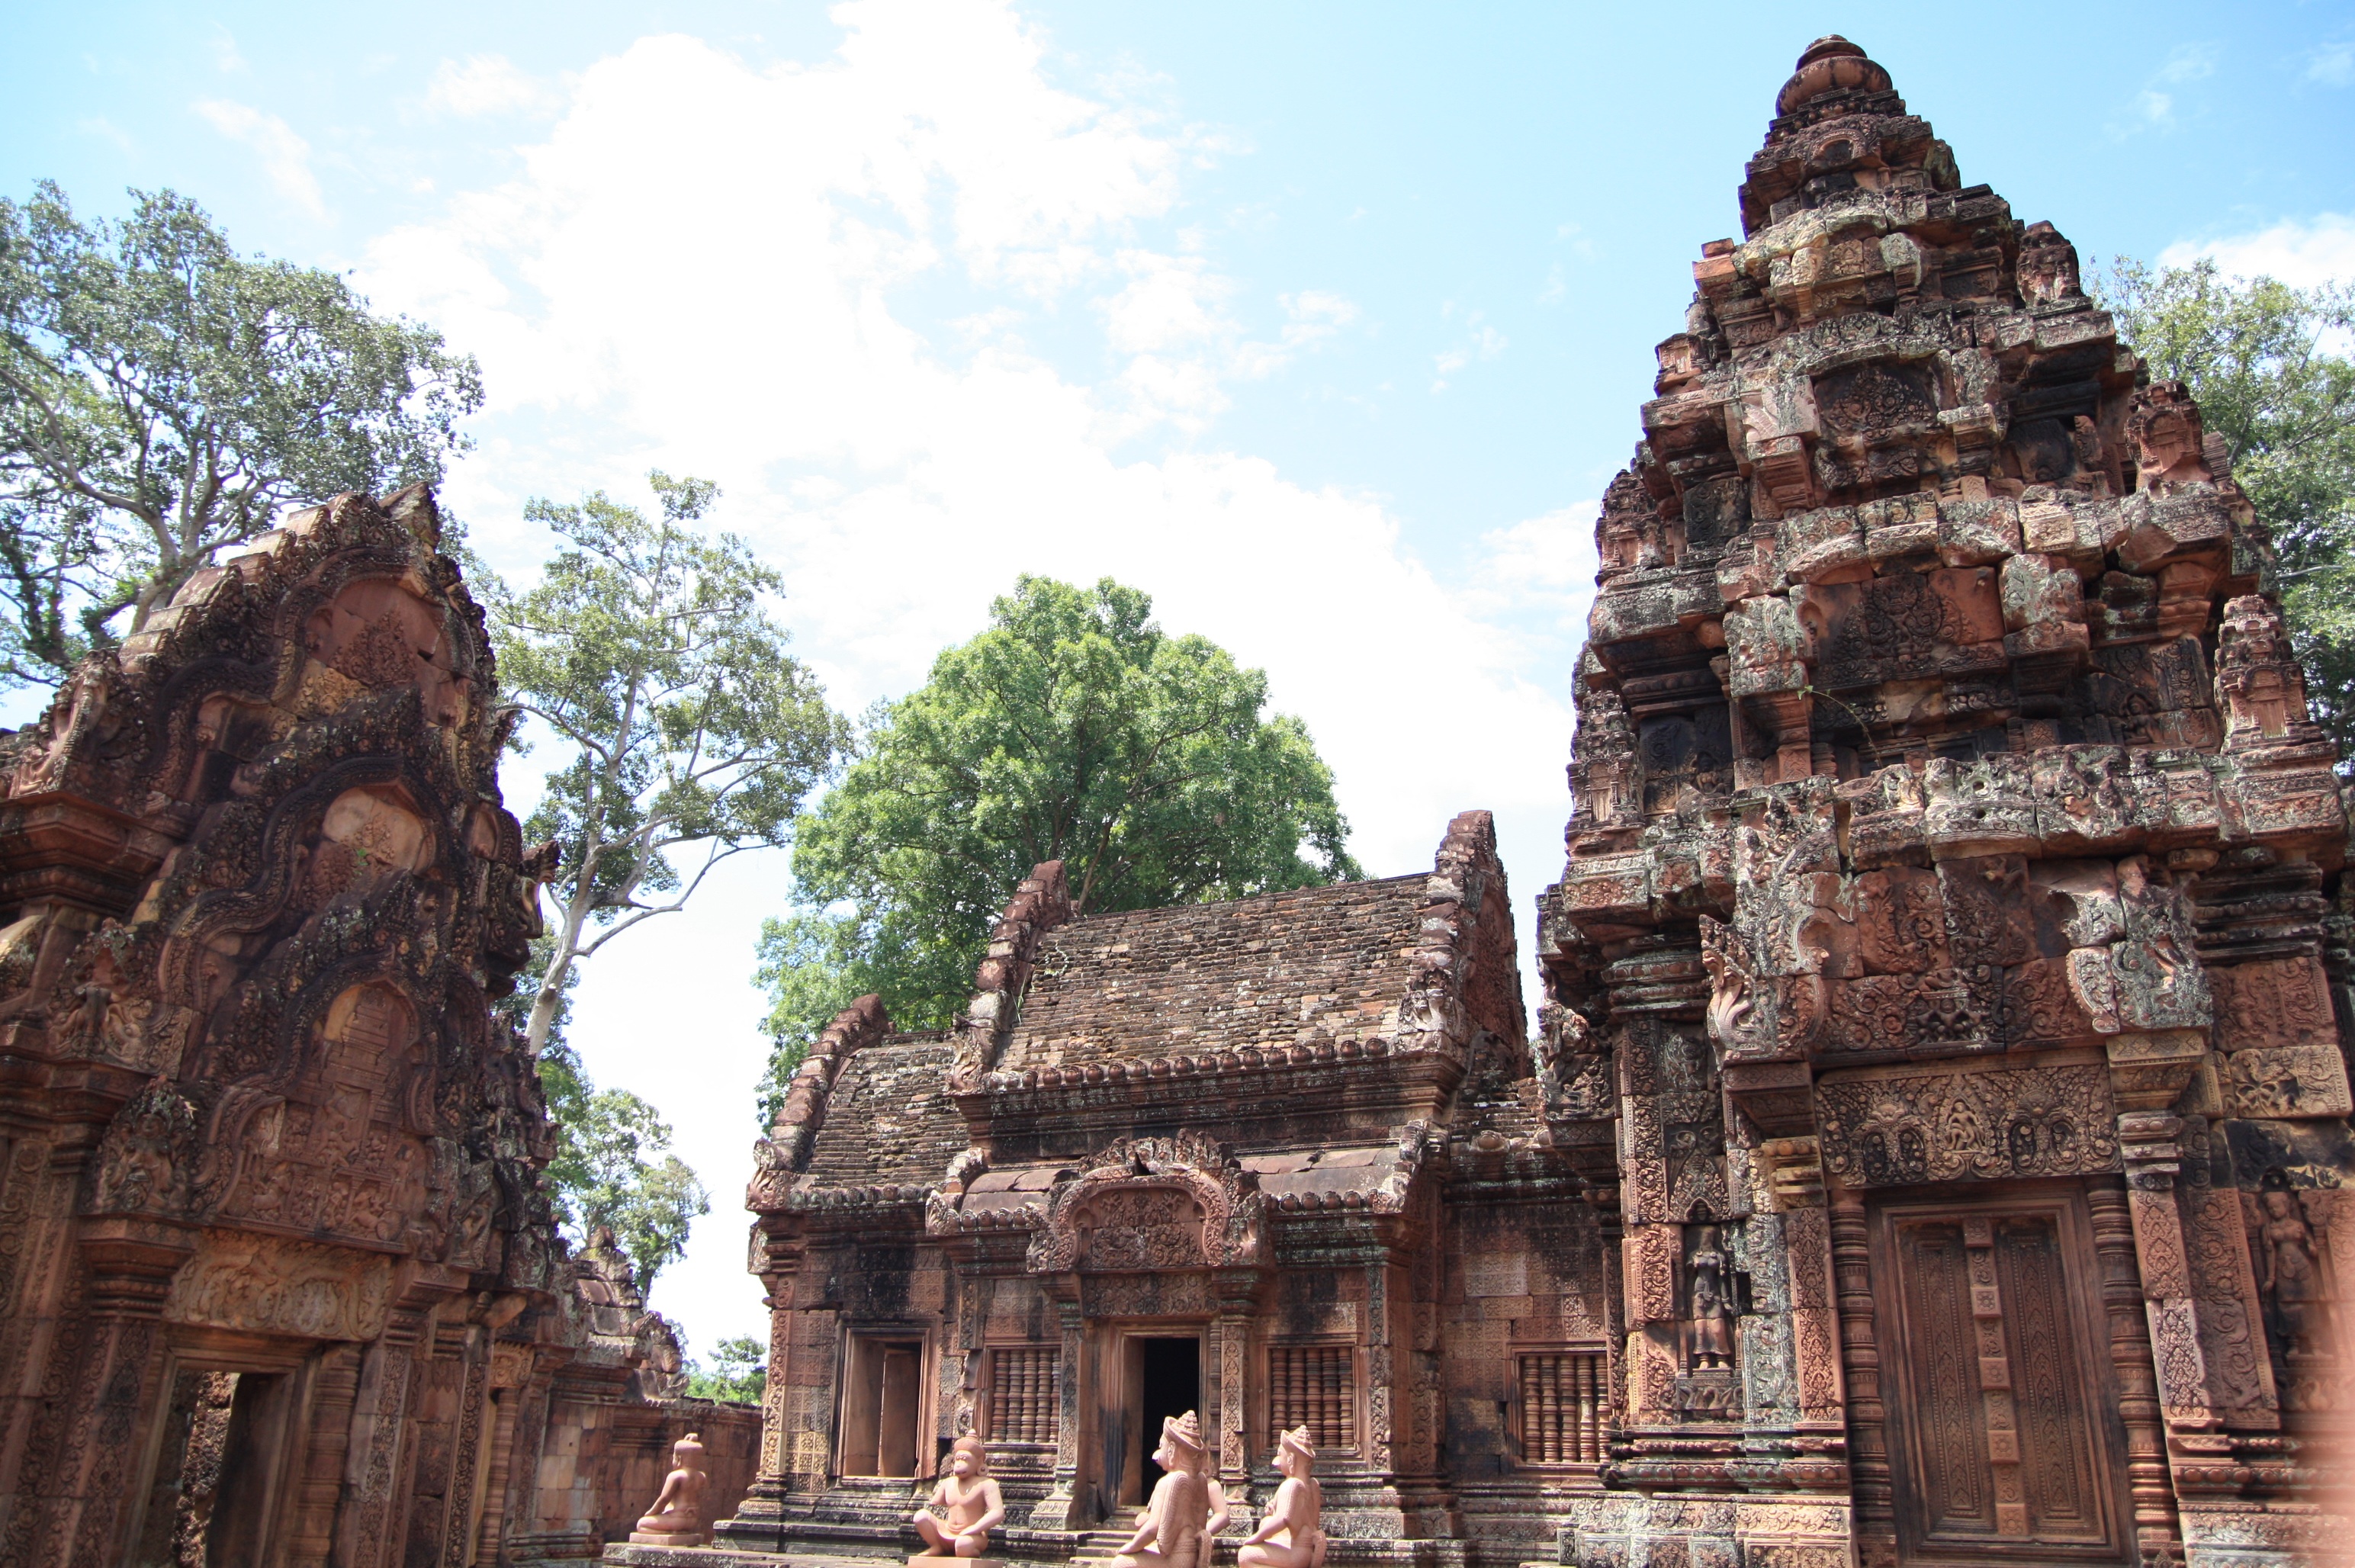
building, landmark, tourism, place of worship, festival, temple, ruins, cambodia, shrine, archeology, angkor wat, wat, archaeological site, unesco world heritage site, hindu temple, historic site, ancient history, relics